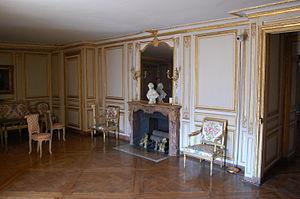
Antichambre de l'appartement de madame Du Barry